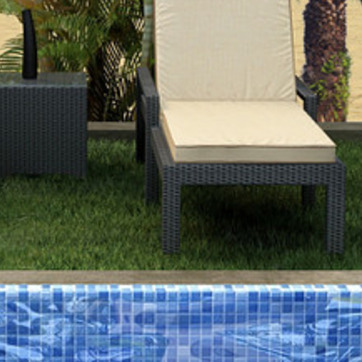
Material: other